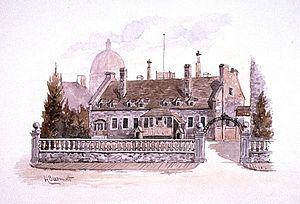
Peinture, Château Ramesay, Montréal, Aquarelle sur papier, 17.9 x 25.6 cm
Émile Nelligan, né le 24 décembre 1879 à Montréal et mort le 18 novembre 1941 dans la même ville, est un poète québécois influencé par le mouvement symboliste ainsi que par les grands romantiques. Souffrant de schizophrénie, Nelligan est interné dans un asile psychiatrique peu avant l'âge de vingt ans et y reste jusqu'à sa mort. Son œuvre est donc à proprement parler une œuvre de jeunesse. Ses poèmes, d'abord parus dans des journaux et des ouvrages collectifs, sont publiés pour la première fois en recueil par son ami Louis Dantin sous le titre Émile Nelligan et son œuvre.